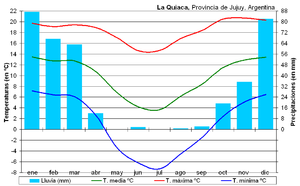
La Quiaca est une ville de la province de Jujuy, en Argentine, et le chef-lieu du département de Yavi. Elle est située à 234 km au nord de San Salvador de Jujuy et sert de poste frontière avec la Bolivie. Sa population s'élevait à 13 761 habitants en 2001.